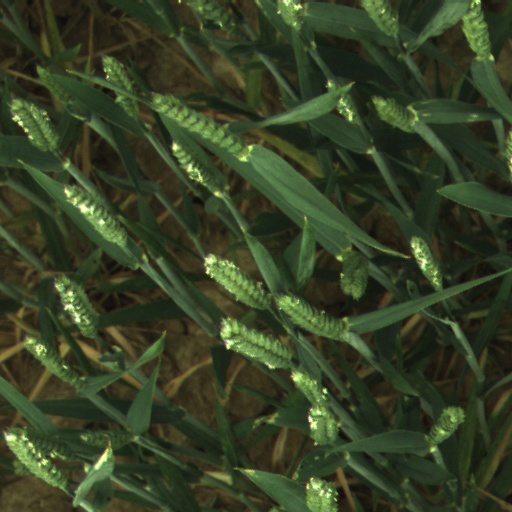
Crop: wheat